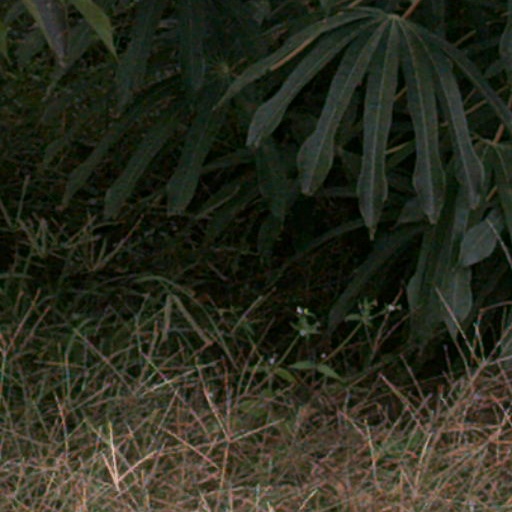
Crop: cassava